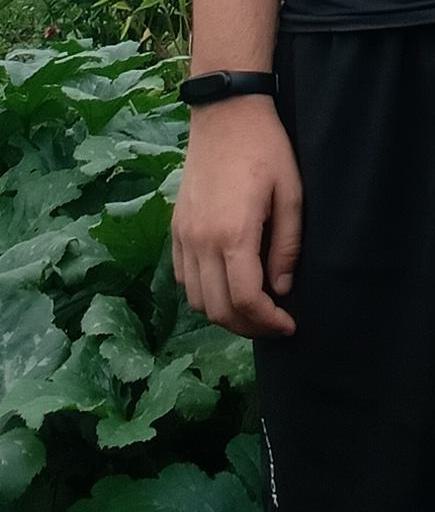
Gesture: no_gesture